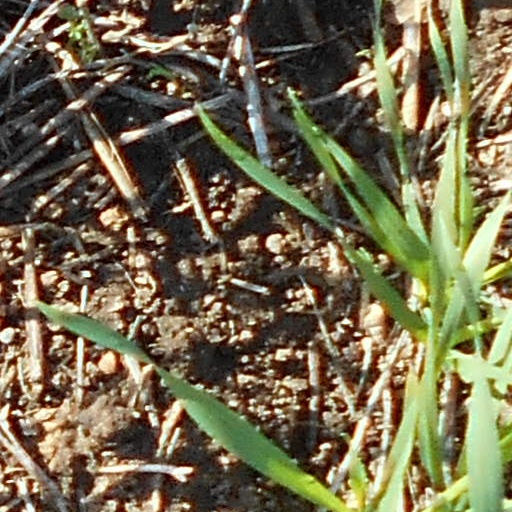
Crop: wheat